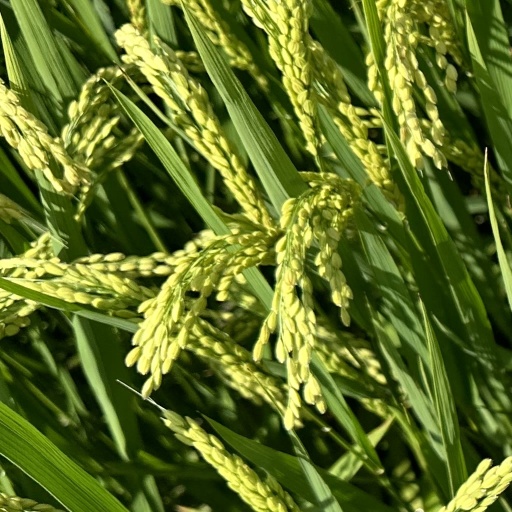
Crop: rice